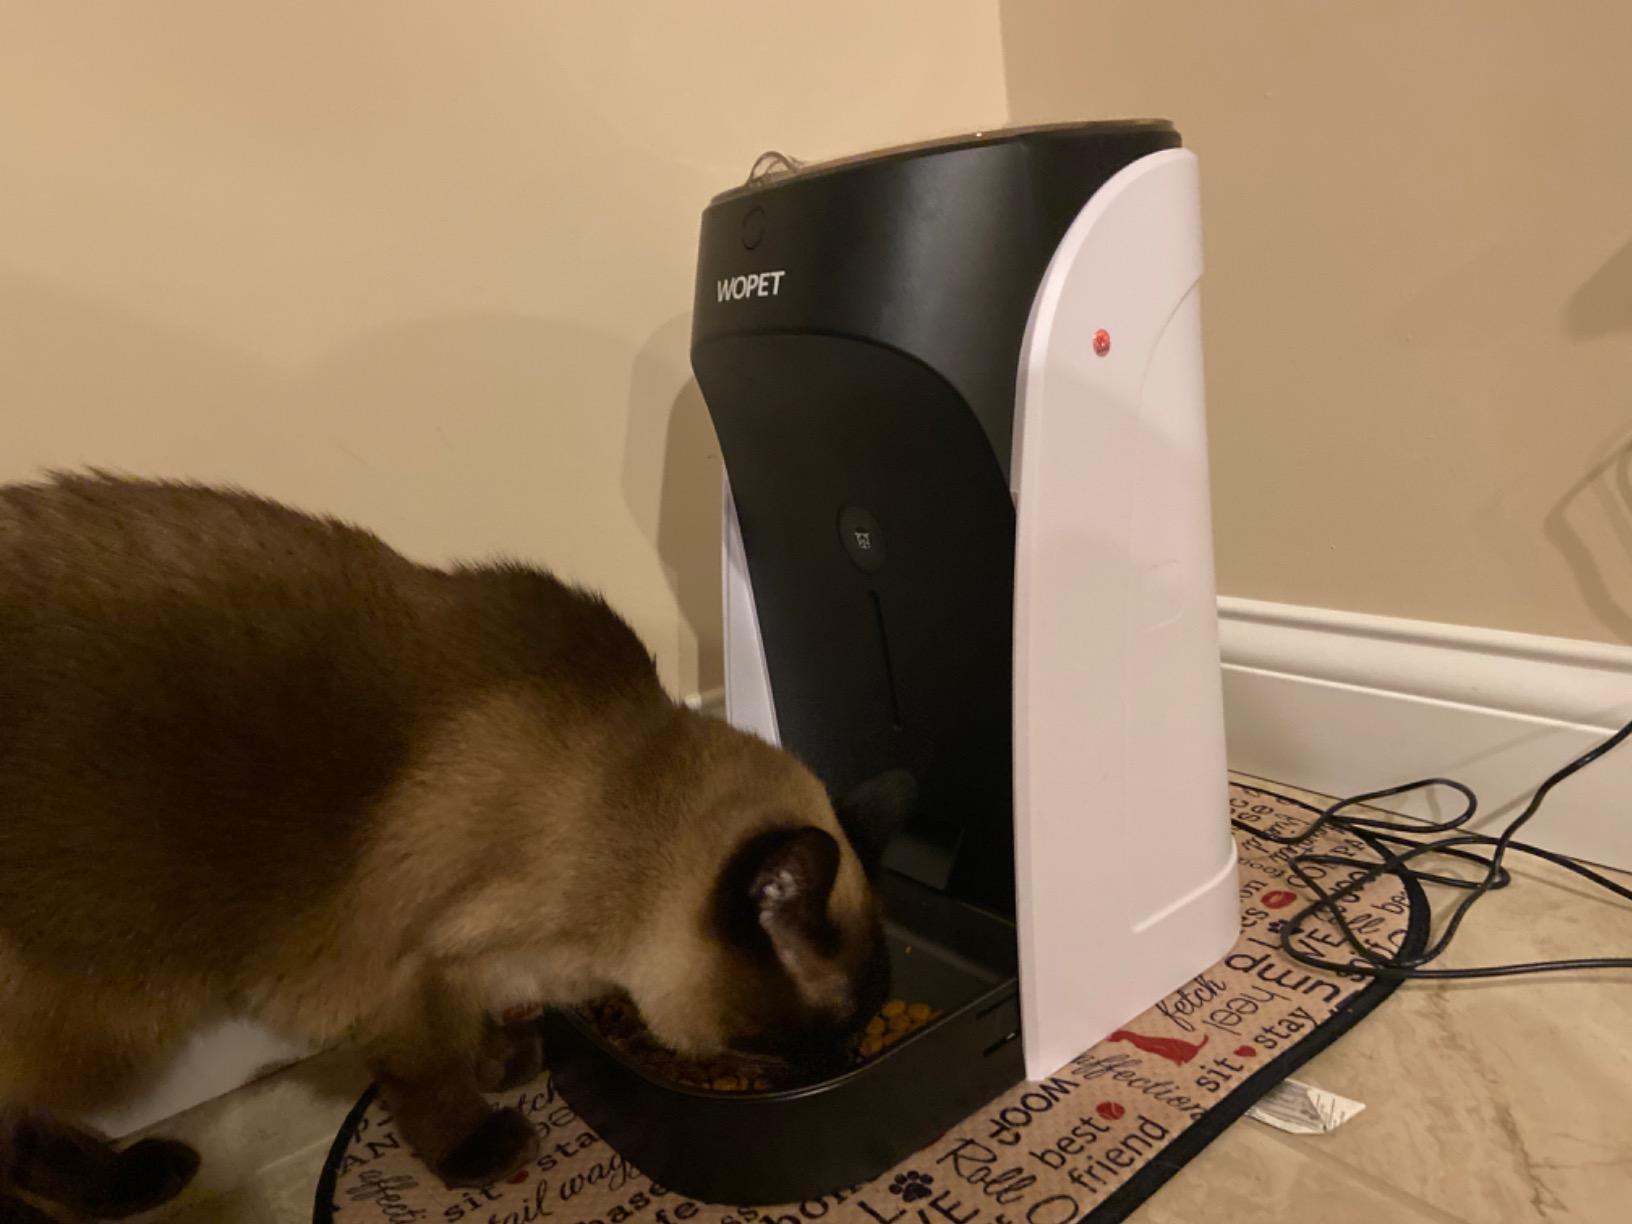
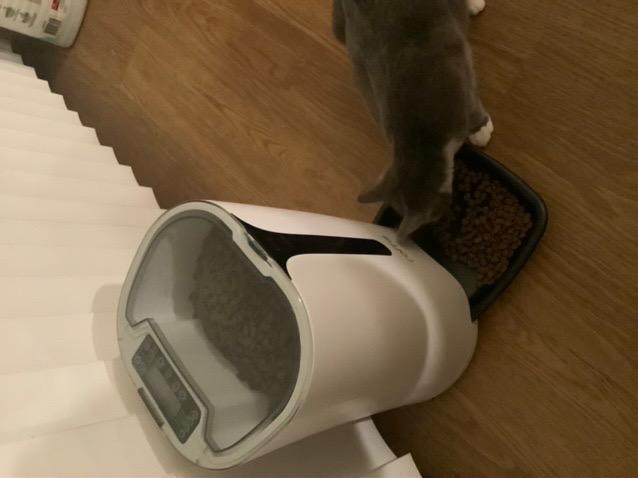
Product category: items_feeder
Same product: no